Rive-de-Gier

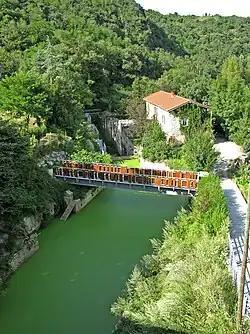
Double lock on the Givors canal at Tartaras, just downstream from Rive-de-Gier

Every Tuesday and Friday morning a large market is open in the main square, the "Place de la Liberation".